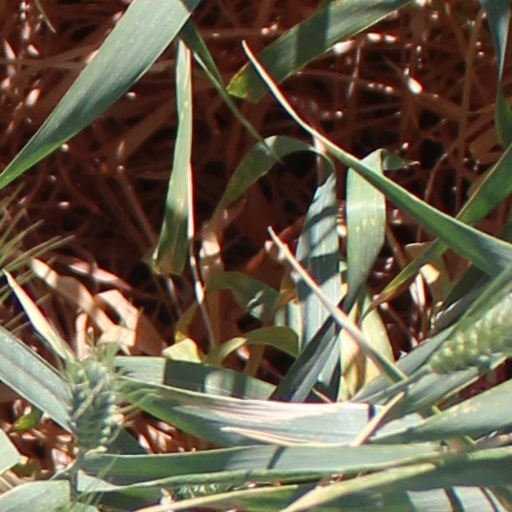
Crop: wheat